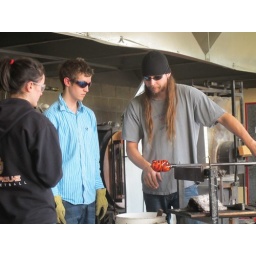
Amateur in blue shirt making a glass float